History of Switzerland since 1914

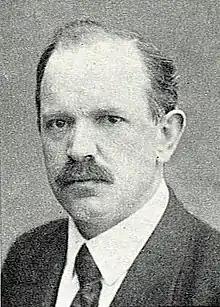
Portrait of Robert Grimm, Chairman of the Comité d'Olte.

The strike, which commenced as scheduled on the morning of November 12, 1918, was followed by 400,000 workers, including 300,000 railway workers who ceased operations on the trains. The strikers primarily congregated in the German-speaking regions of the Swiss Plateau, but also in the French-speaking cities of Geneva and Lausanne, where the armistice celebrations overshadowed the strike. Throughout, the strike remained peaceful, largely due to the measures implemented by labor organizations, including the prohibition of alcohol consumption.